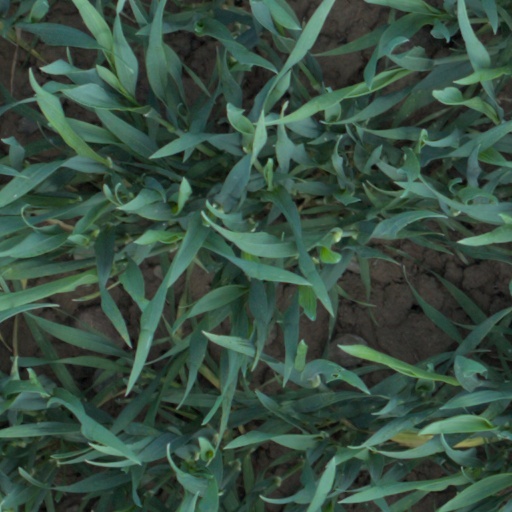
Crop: wheat